M44 (cyanide device)

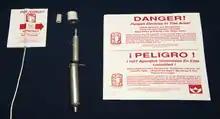
The M-44 consists of a capsule holder, a cyanide capsule, a spring-activated ejector, and a stake. Bilingual signs warn about the device.

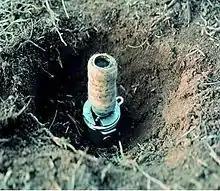
When the trap is set, only the capsule holder and capsule protrude above ground level.

The M44 cyanide device (also called a cyanide gun, cyanide trap, or canid pest ejector) is used to kill coyotes, feral dogs, and foxes. It is made from four parts: a capsule holder wrapped with cloth or other soft material, a small plastic capsule containing 0.88 grams of sodium cyanide, a spring-powered ejector, and a stake. To install the trap, the stake is first driven down into the ground, and then the capsule is put in the holder, screwed onto the cocked ejector, and secured to the stake. The wrapped capsule holder is smeared with scented bait to attract coyotes and make them bite and pull on it. (The use of a bite-and-pull action makes the trap less likely to be set off by non-canine wildlife.) When the trap is triggered, the spring propels a dose of sodium cyanide into the animal's mouth, and the sodium cyanide combines with water in the mouth to produce poisonous cyanide gas.